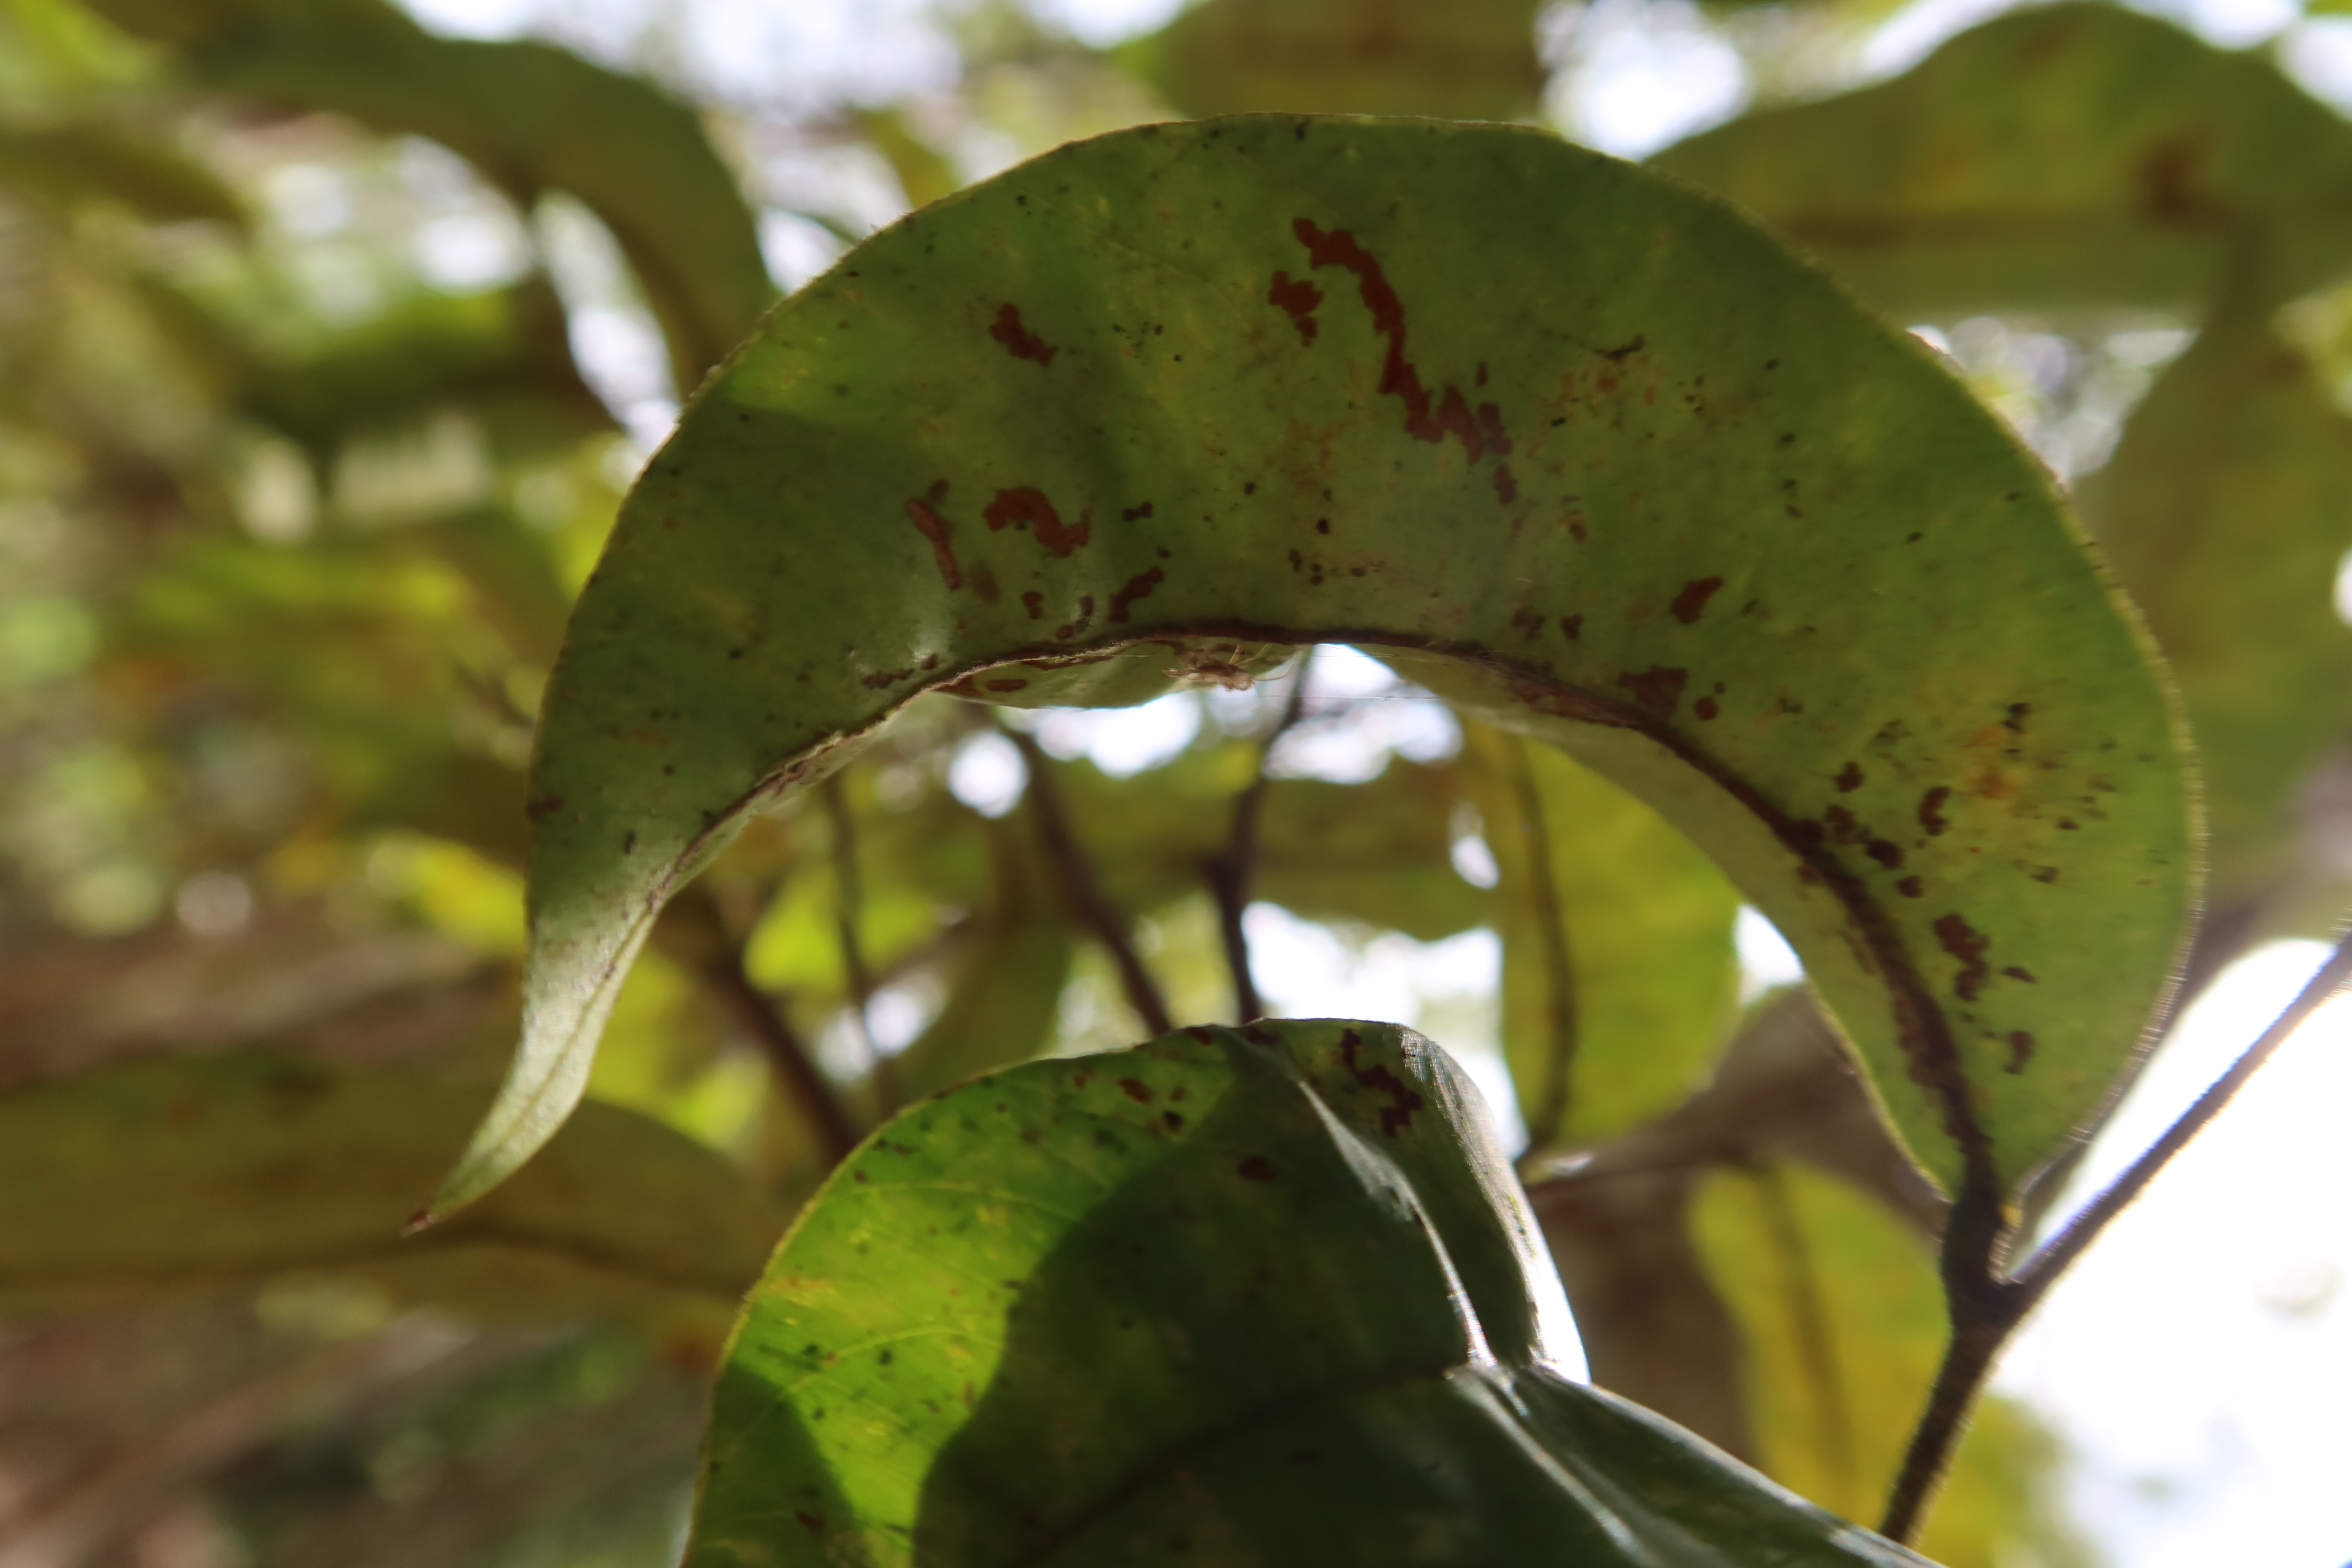
Label: Mosaic Viruses